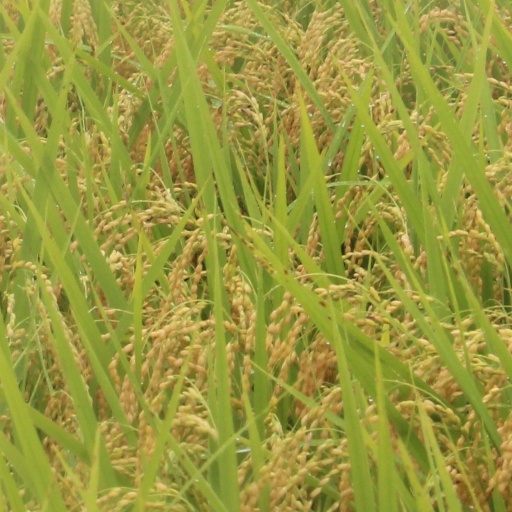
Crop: rice